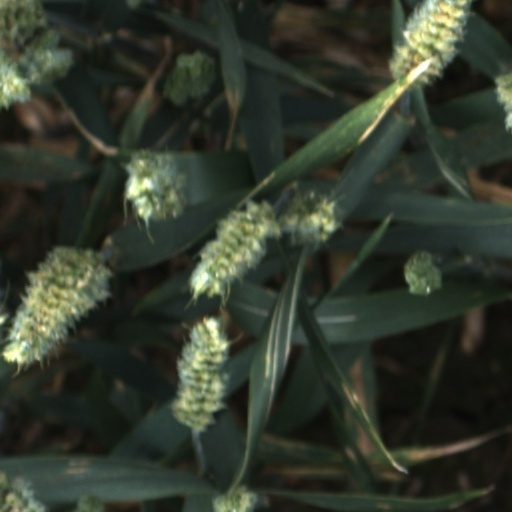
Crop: wheat